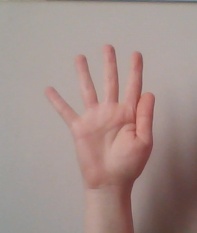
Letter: sheen